Edward Lloyd (tenor)

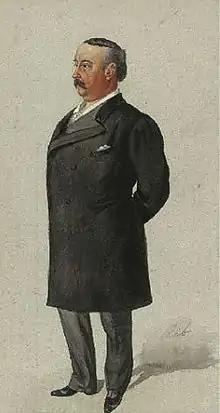
Lloyd as caricatured by Lib for Vanity Fair, 1892

Lloyd was very active during the heyday of George Bernard Shaw's reviewing days. Shaw thought Lloyd in his best vein in Mendelssohn's "St. Paul" at the Crystal Palace in November 1889; in June 1890 he found the massed performance (3000 executants) an ordeal, but thought Edward Lloyd sang 'without a fault', when Watkin Mills and Mme Patey were in excellent form and Mme Albani her usual self. Shaw despised the massed festivals, but usually much admired Lloyd. In June 1891 at Crystal Palace, if Santley was the hero of the hour, Lloyd was delightful in "Love in her eyes sits playing" and in one of the "Chandos Anthems". But he was out of sorts for "The enemy said" on the following night, though he had to repeat it, and sustained his reputation.